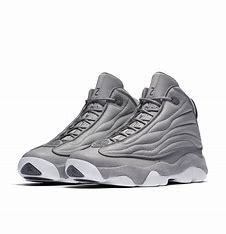
Brand: Jordan
Model: Pro Strong